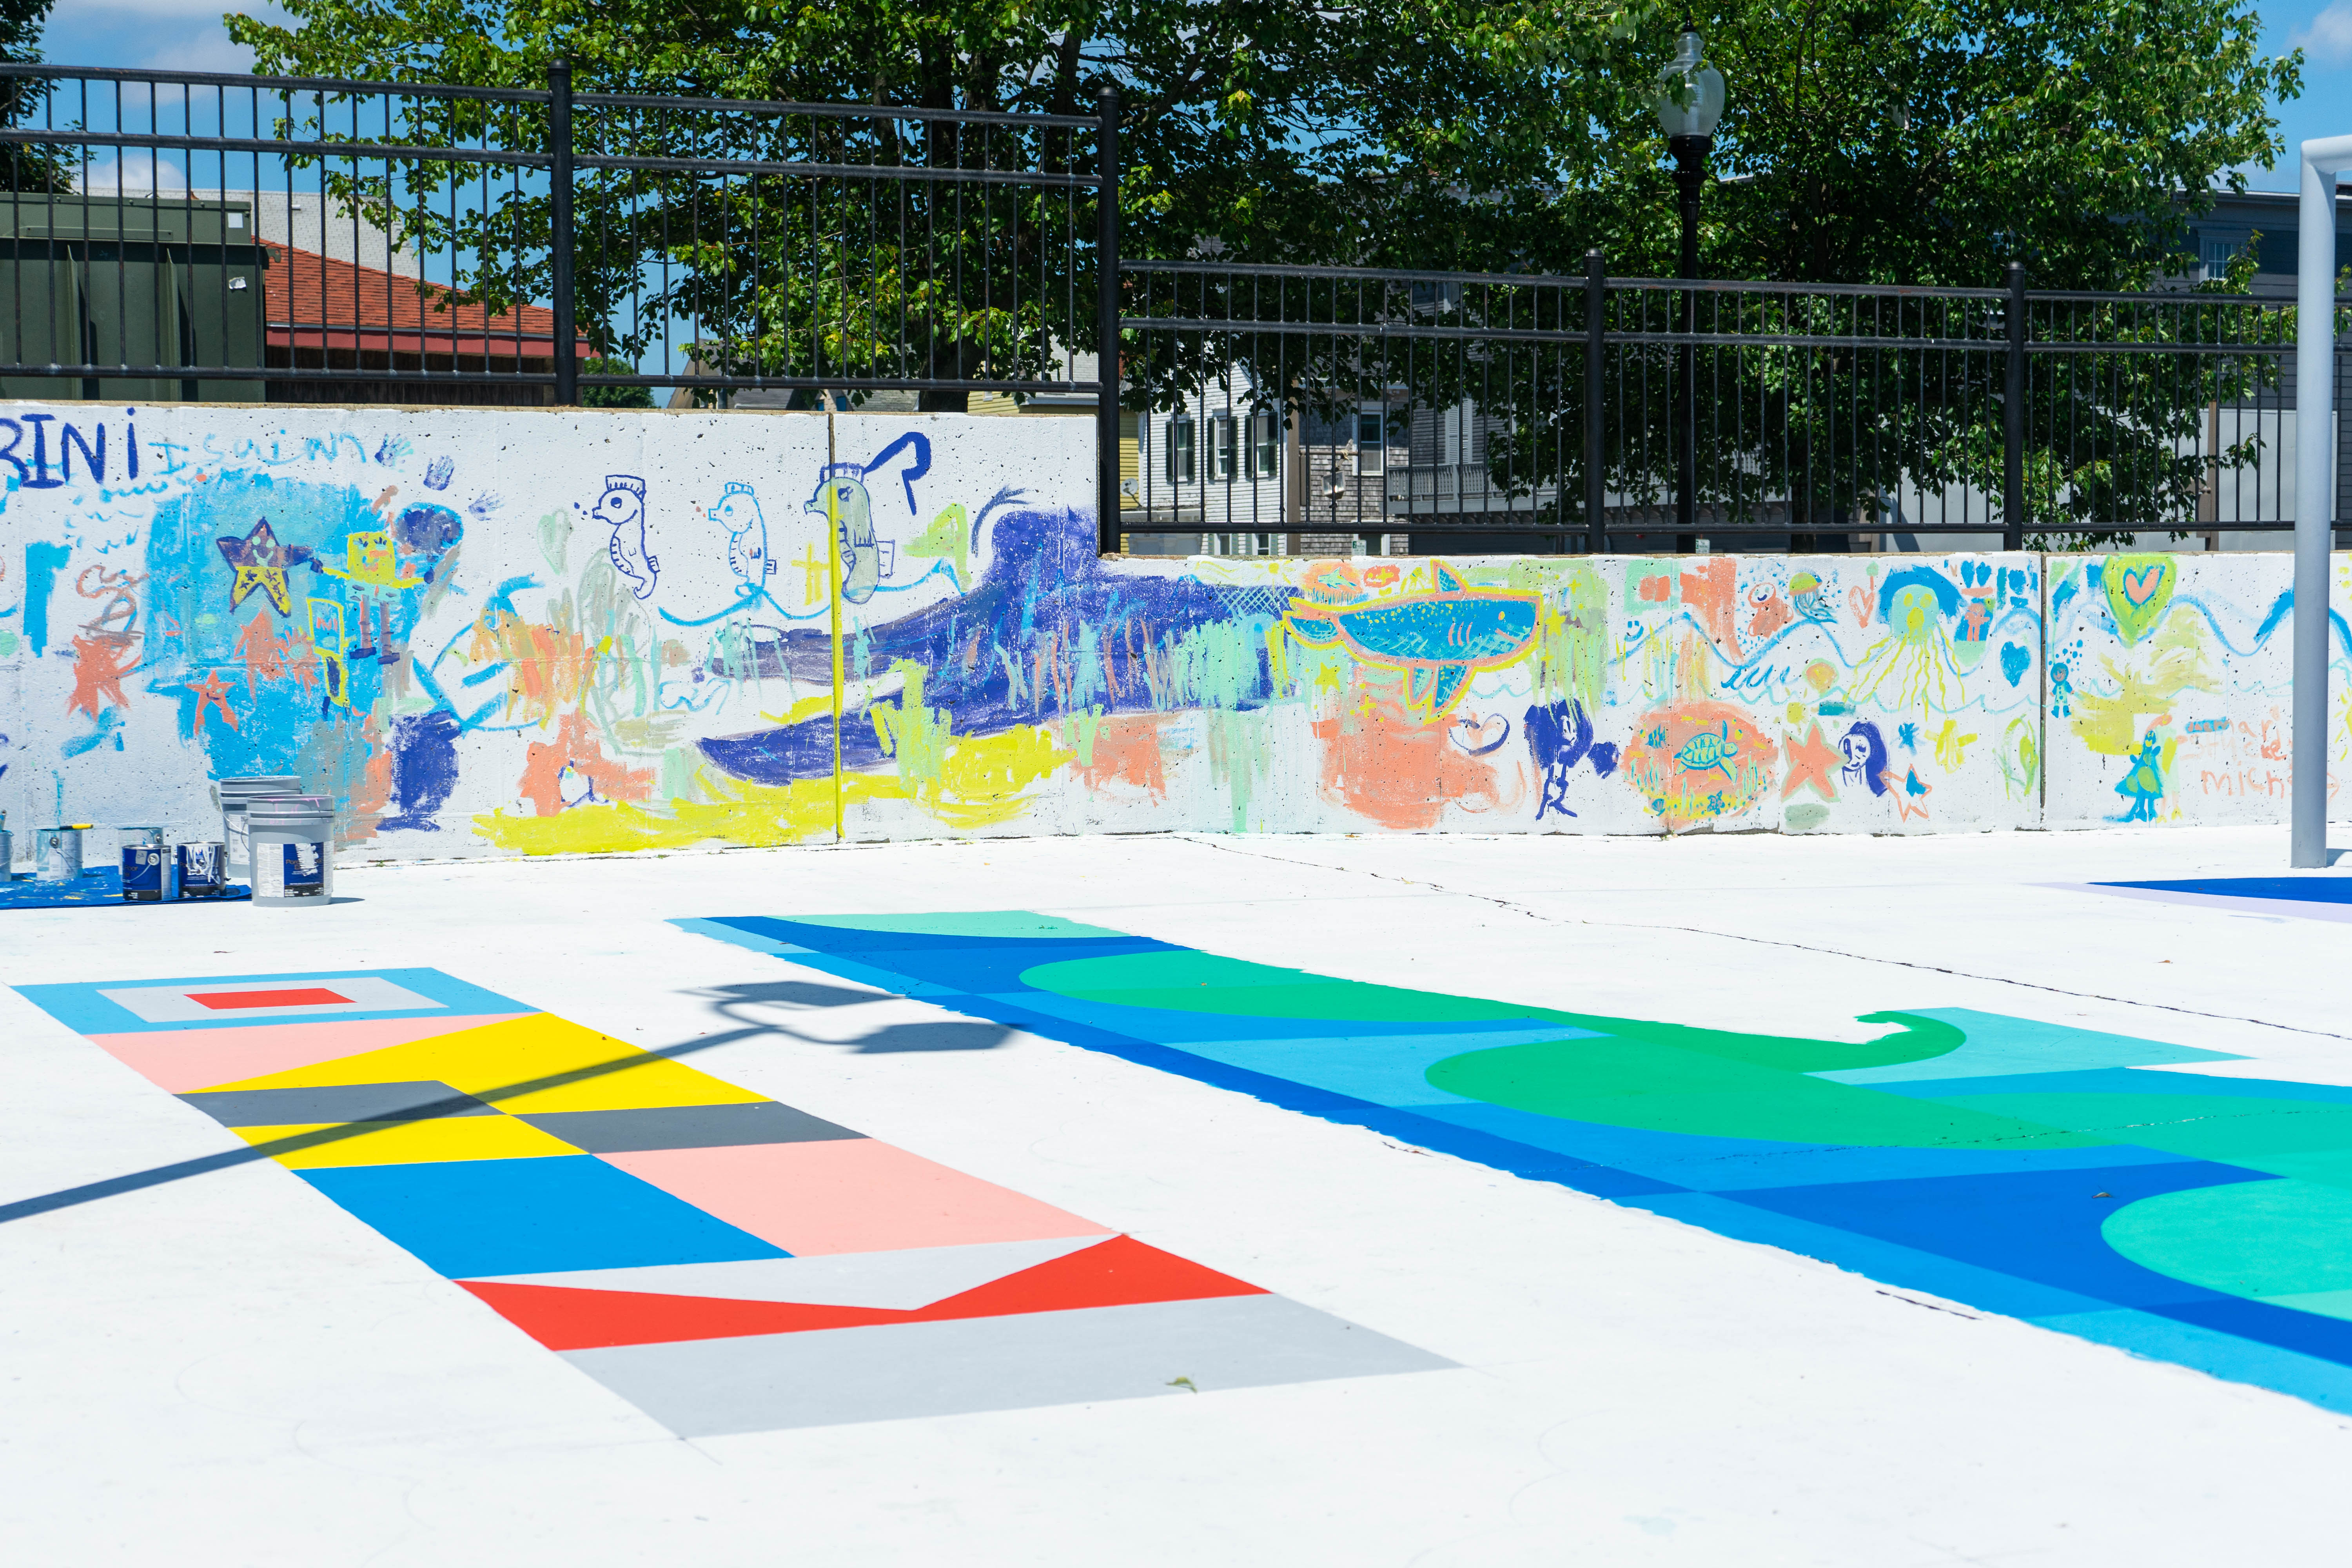
daytime, blue, azure, paint, tree, art, wall, leisure, sky, rectangle, Tints and shades, flooring, graffiti, electric blue, urban design, visual arts, pattern, asphalt, mural, painting, triangle, symmetry, sport venue, drawing, font, street art, graphics, modern art, grass